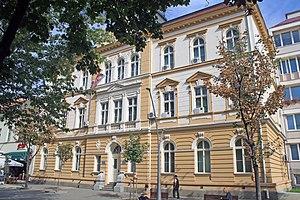
Les monuments culturels protégés constituent une catégorie de monuments de Serbie inscrits sur une liste de monuments bénéficiant de la protection de l'État. Il s'agit d'une troisième catégorie de monuments protégés classés, par leur importance, après les monuments culturels d'importance exceptionnelle et les monuments culturels de grande importance.
Cet article recense les monuments culturels du district de Mačva en Serbie.
Le bâtiment du Tribunal de district à Šabac se trouve à Šabac, dans le district de Mačva, en Serbie. Il est inscrit sur la liste des monuments culturels protégés de la République de Serbie.